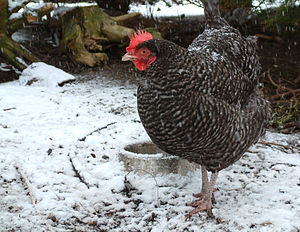
Maran / Galleri
Maran er en hønserace, der stammer fra Frankrig. Selve navnet kommer fra havnebyen Marans.